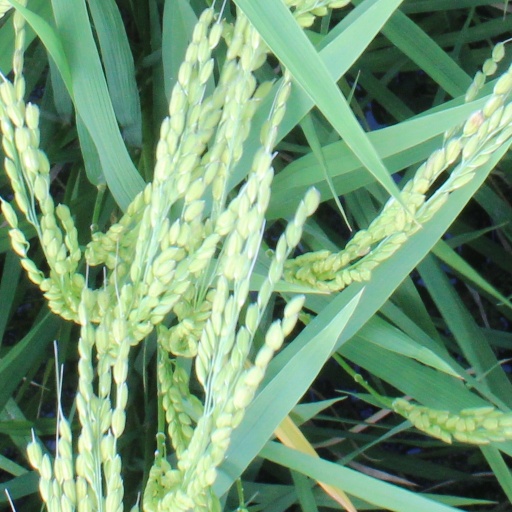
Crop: rice